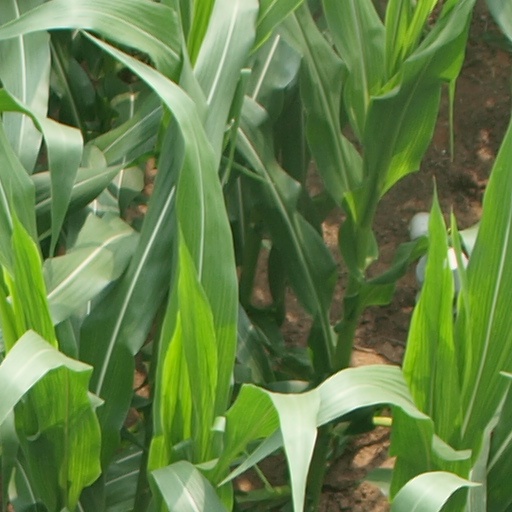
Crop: maize; corn